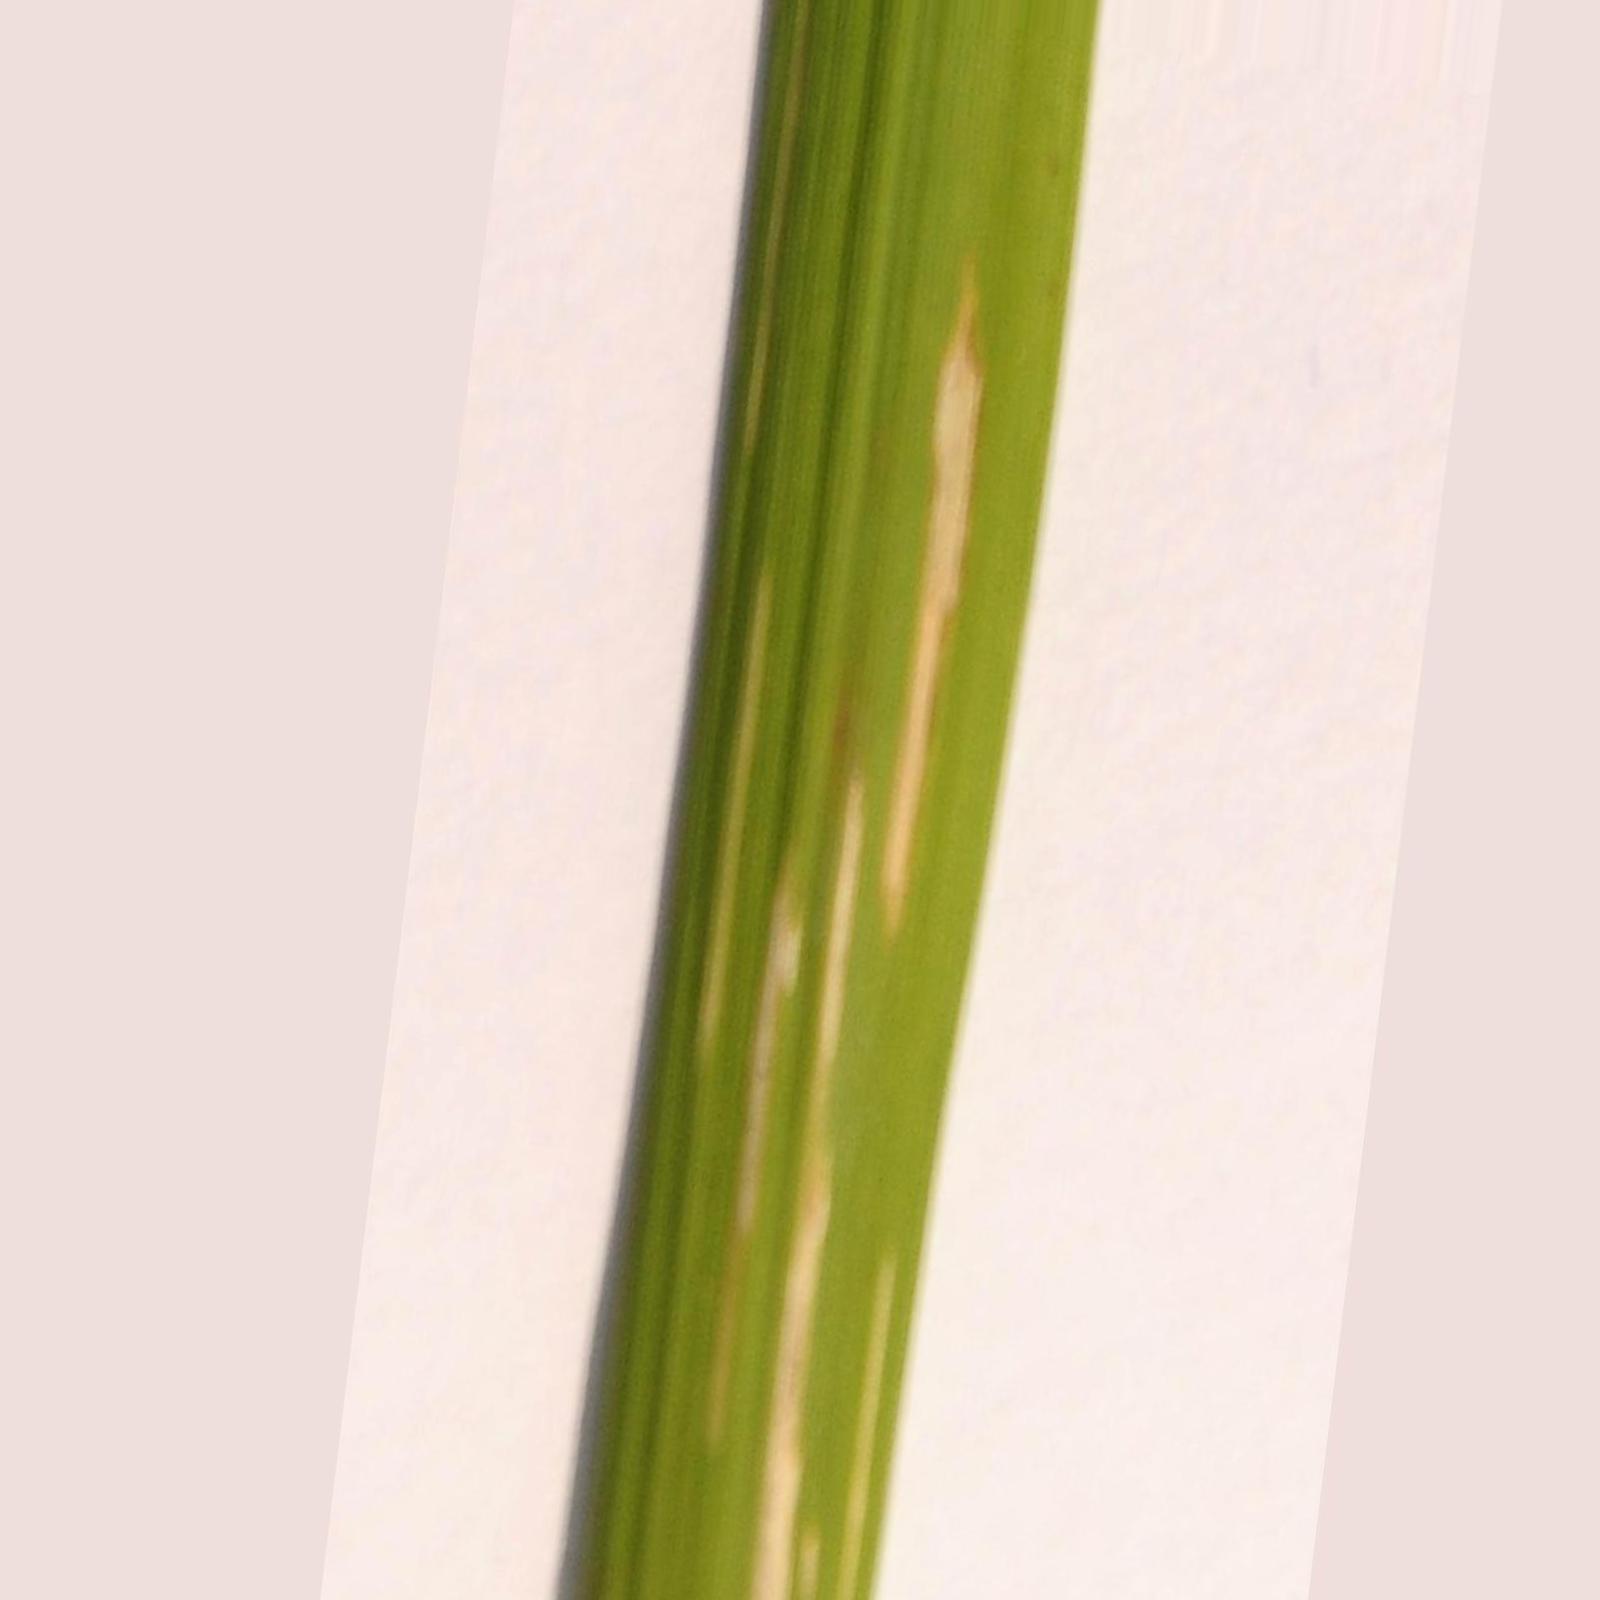
Nhãn: Bệnh Bạc lá (Bacterial leaf blight)